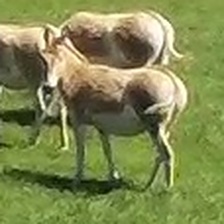
Pose orientation: left